Aerospace Heritage Foundation of Canada

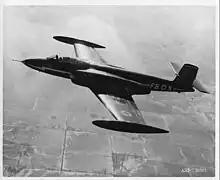
CF-100 Prototype 18102

The Aerospace Heritage Foundation of Canada is a federally chartered and non-profit organization based in Etobicoke, Toronto, Ontario, that is dedicated to preserving and promoting the achievements of the Canadian aerospace industry.